Stéphane Sanseverino

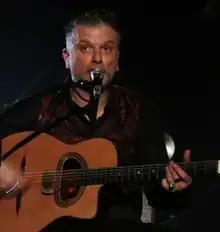
Sanseverino in concert

Stéphane Sanseverino (known as Sanseverino; born 9 October 1961, in Ajaccio) is a French singer, guitarist and songwriter of Neapolitan descent.